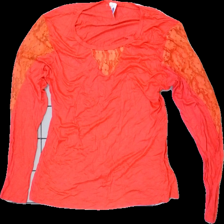
View: front
Type: Top
Category: Ladies
Brand: Not in the list
Brand text on label: Bacci
Colors: Pink
Material: 50% Cotton 50% Viscose
Pattern: Lace
Cut: Regular
Season: All
Price range: 50-100
Recommended usage: Reuse
Description: Top with lace details